List of American films of 1959

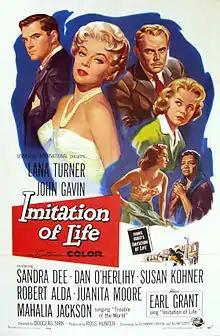
"Imitation of Life" starring Lana Turner.

The American films of 1959 are listed in a table of the films which were made in the United States and released in 1959. The film "Ben-Hur" won the Academy Award for Best Picture, among winning a record-setting eleven Oscars.